Banque de Madagascar

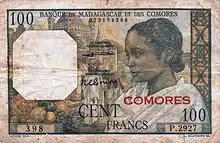
Note of 100 francs - Comores, 1962

The Banque de Madagascar, from 1946 the Banque de Madagascar et des Comores, was a bank established by the French government in 1925 to issue currency and provide credit in French Madagascar. As such, it fulfilled many of the functions of a central bank for the colony.